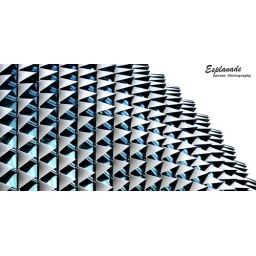
Gentle blue reflections of the sky beneath each 'Durian Splinter' Esplanade - Theatres on the Bay